Kashf-e hijab

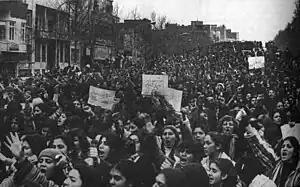
1979 Iranian Women Day's protests against mandatory veiling. Unveiled women protesting against the introduction of mandatory veiling. While many women had worn the veil during the revolution, they had not expected mandatory veiling and did not support it.

During the revolution of the late 1970s, hijab became a political symbol. The hijab was considered by the Pahlavis as a rejection of their modernization policy and thereby of their rule. It became a symbol of opposition to their regime, with many middle-class working women starting to wear it as such.